Derrick Köhn

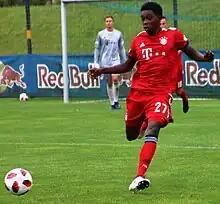
Köhn in 2018

Derrick Arthur Köhn (born 4 February 1999) is a German professional footballer who plays as a left-back for Turkish club Galatasaray.